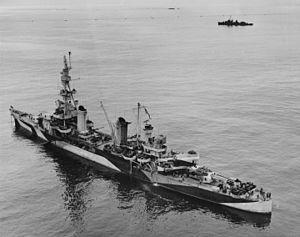
Le plan d'invasion de l'île de Guadalcanal prévoyait pour l'essentiel trois groupes navals majeurs. Deux d'entre eux étaient placés sous le commandement suprême du vice-amiral Frank J. Fletcher. Le premier de ces deux groupes navals, la Task Force NEGAT, commandé par le rear admiral Leigh Noyes était destiné à fournir l'appui aérien pour l'attaque. Cette Task Force se divisait en trois groupes aéronavals, organisés chacun autour d'un porte-avion différent.